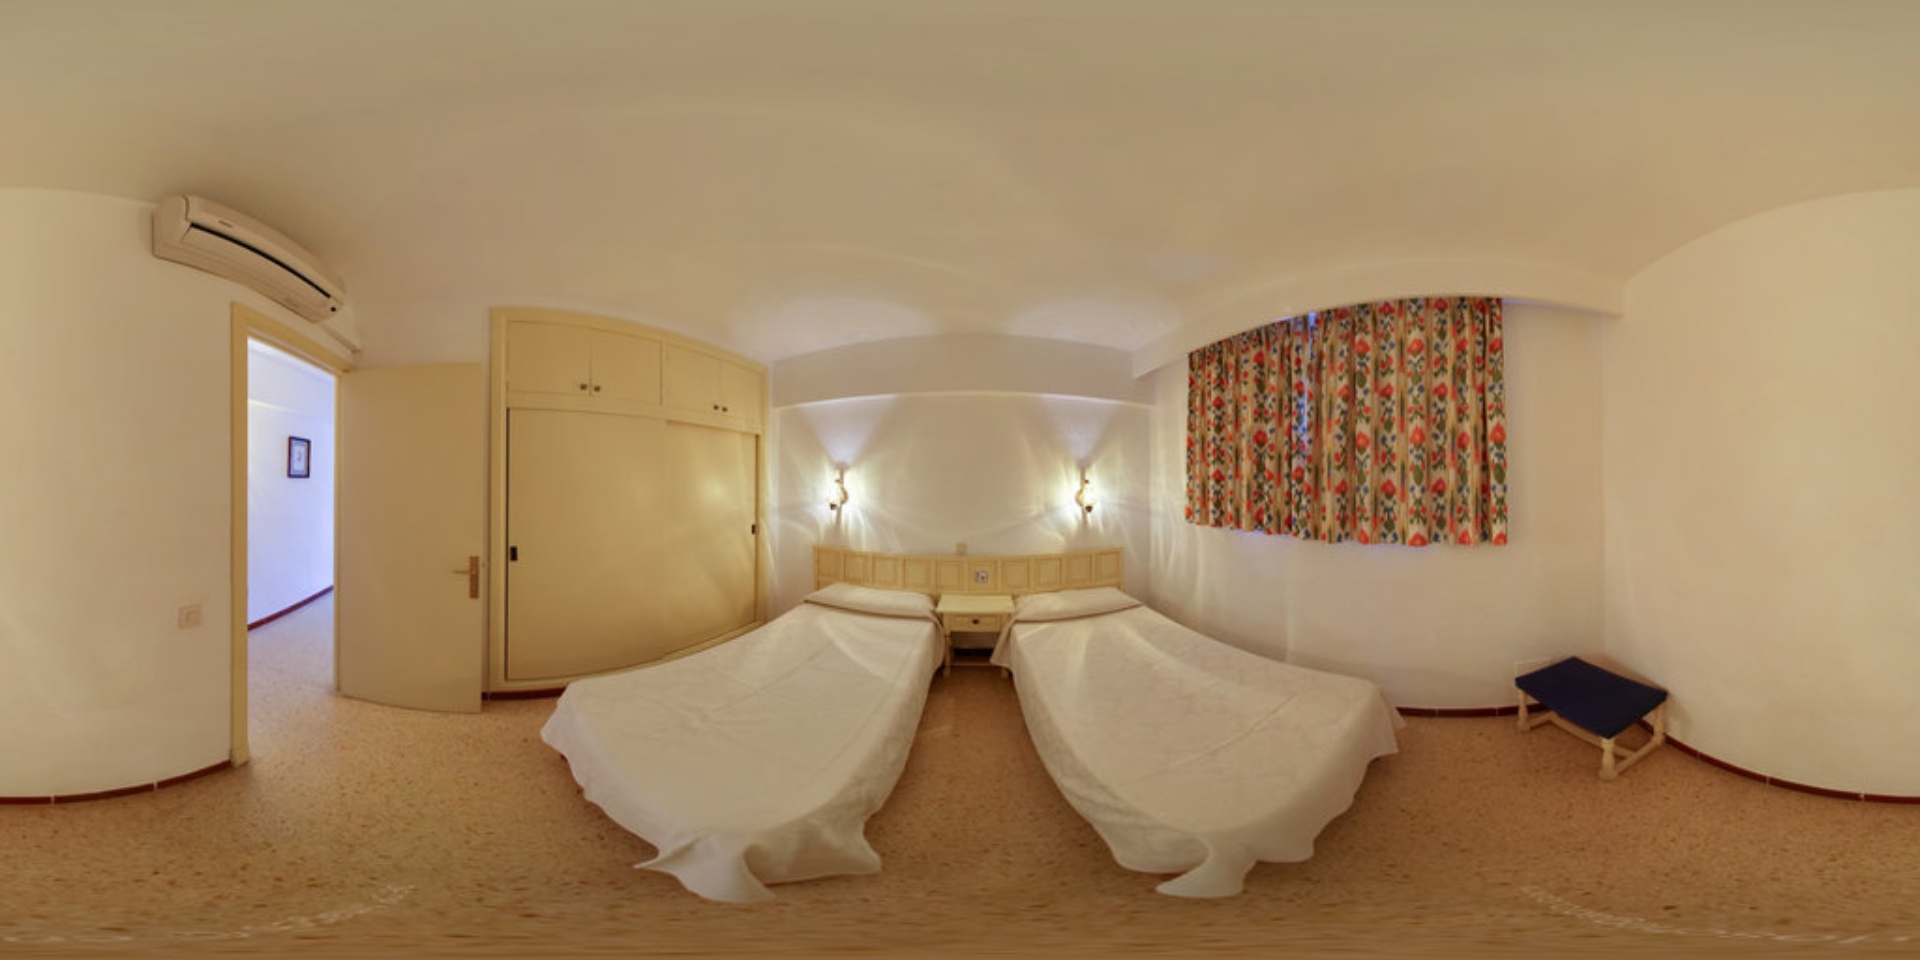
Referred object: the patterned floral curtain on the window

Referred object: the colorful floral curtain